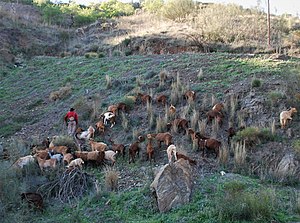
Ged / Galleri
Geden, også kaldet tamgeden, er et husdyr, der tilhører underfamilien Caprinae i familien Bovidae. Den nedstammer fra bezoargeden, der for 8000-9000 år siden var et af de første dyr, der blev domesticeret af mennesket. Geden blev brugt som trækdyr, gedeost blev fremstillet af mælken, skind og uld blev brugt til tøj, og kødet blev spist. Ulden kunne dog kun udnyttes fra de langhårede racer. I gamle dage blev også knoglerne brugt til fremstilling af forskellige redskaber.